Wohlde (Bergen)

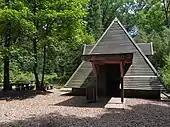
Forest classroom near Wohlde

Wohlde is a hamlet in the parish of Dohnsen, that belongs to the Lower Saxon borough of Bergen in North Germany. It lies in the northern part of the district of Celle on the Lüneburg Heath, 1 km east of Bergen, at a height of 77 to 81 m above sea level (NN). The name is derived from "Berger Wohld" (= "Berger Wald" i.e. Bergen Wood).